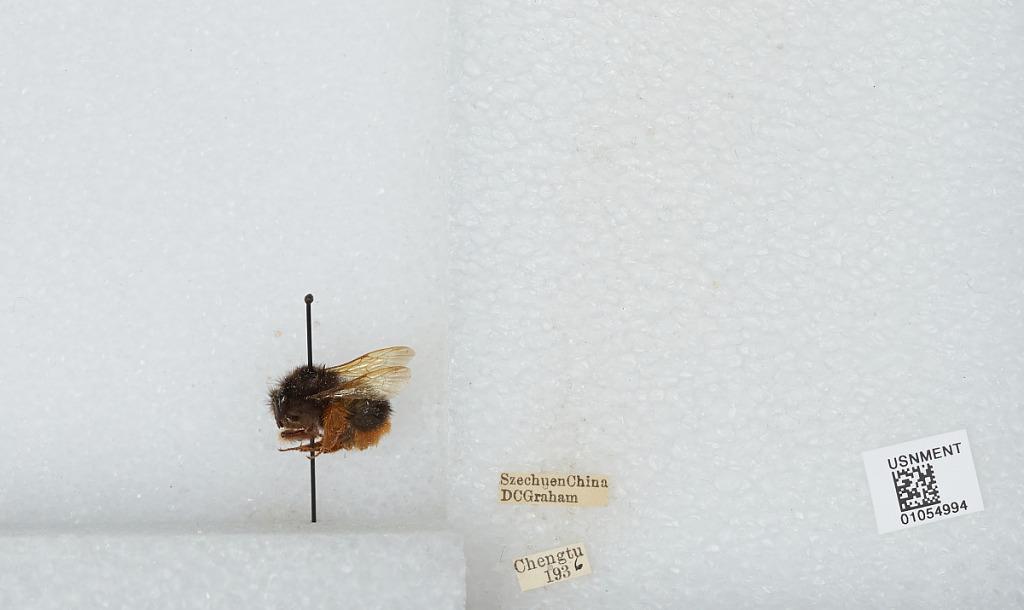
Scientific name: Bombus sp.
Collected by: D. Graham
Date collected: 1936--
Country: China
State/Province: Sichuan
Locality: Chengdu
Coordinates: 30.6586, 104.065